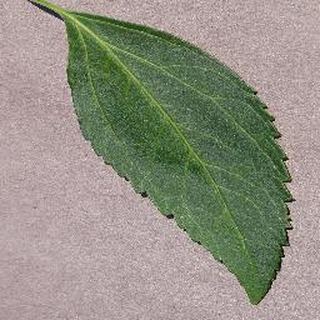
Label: healthy_cherry